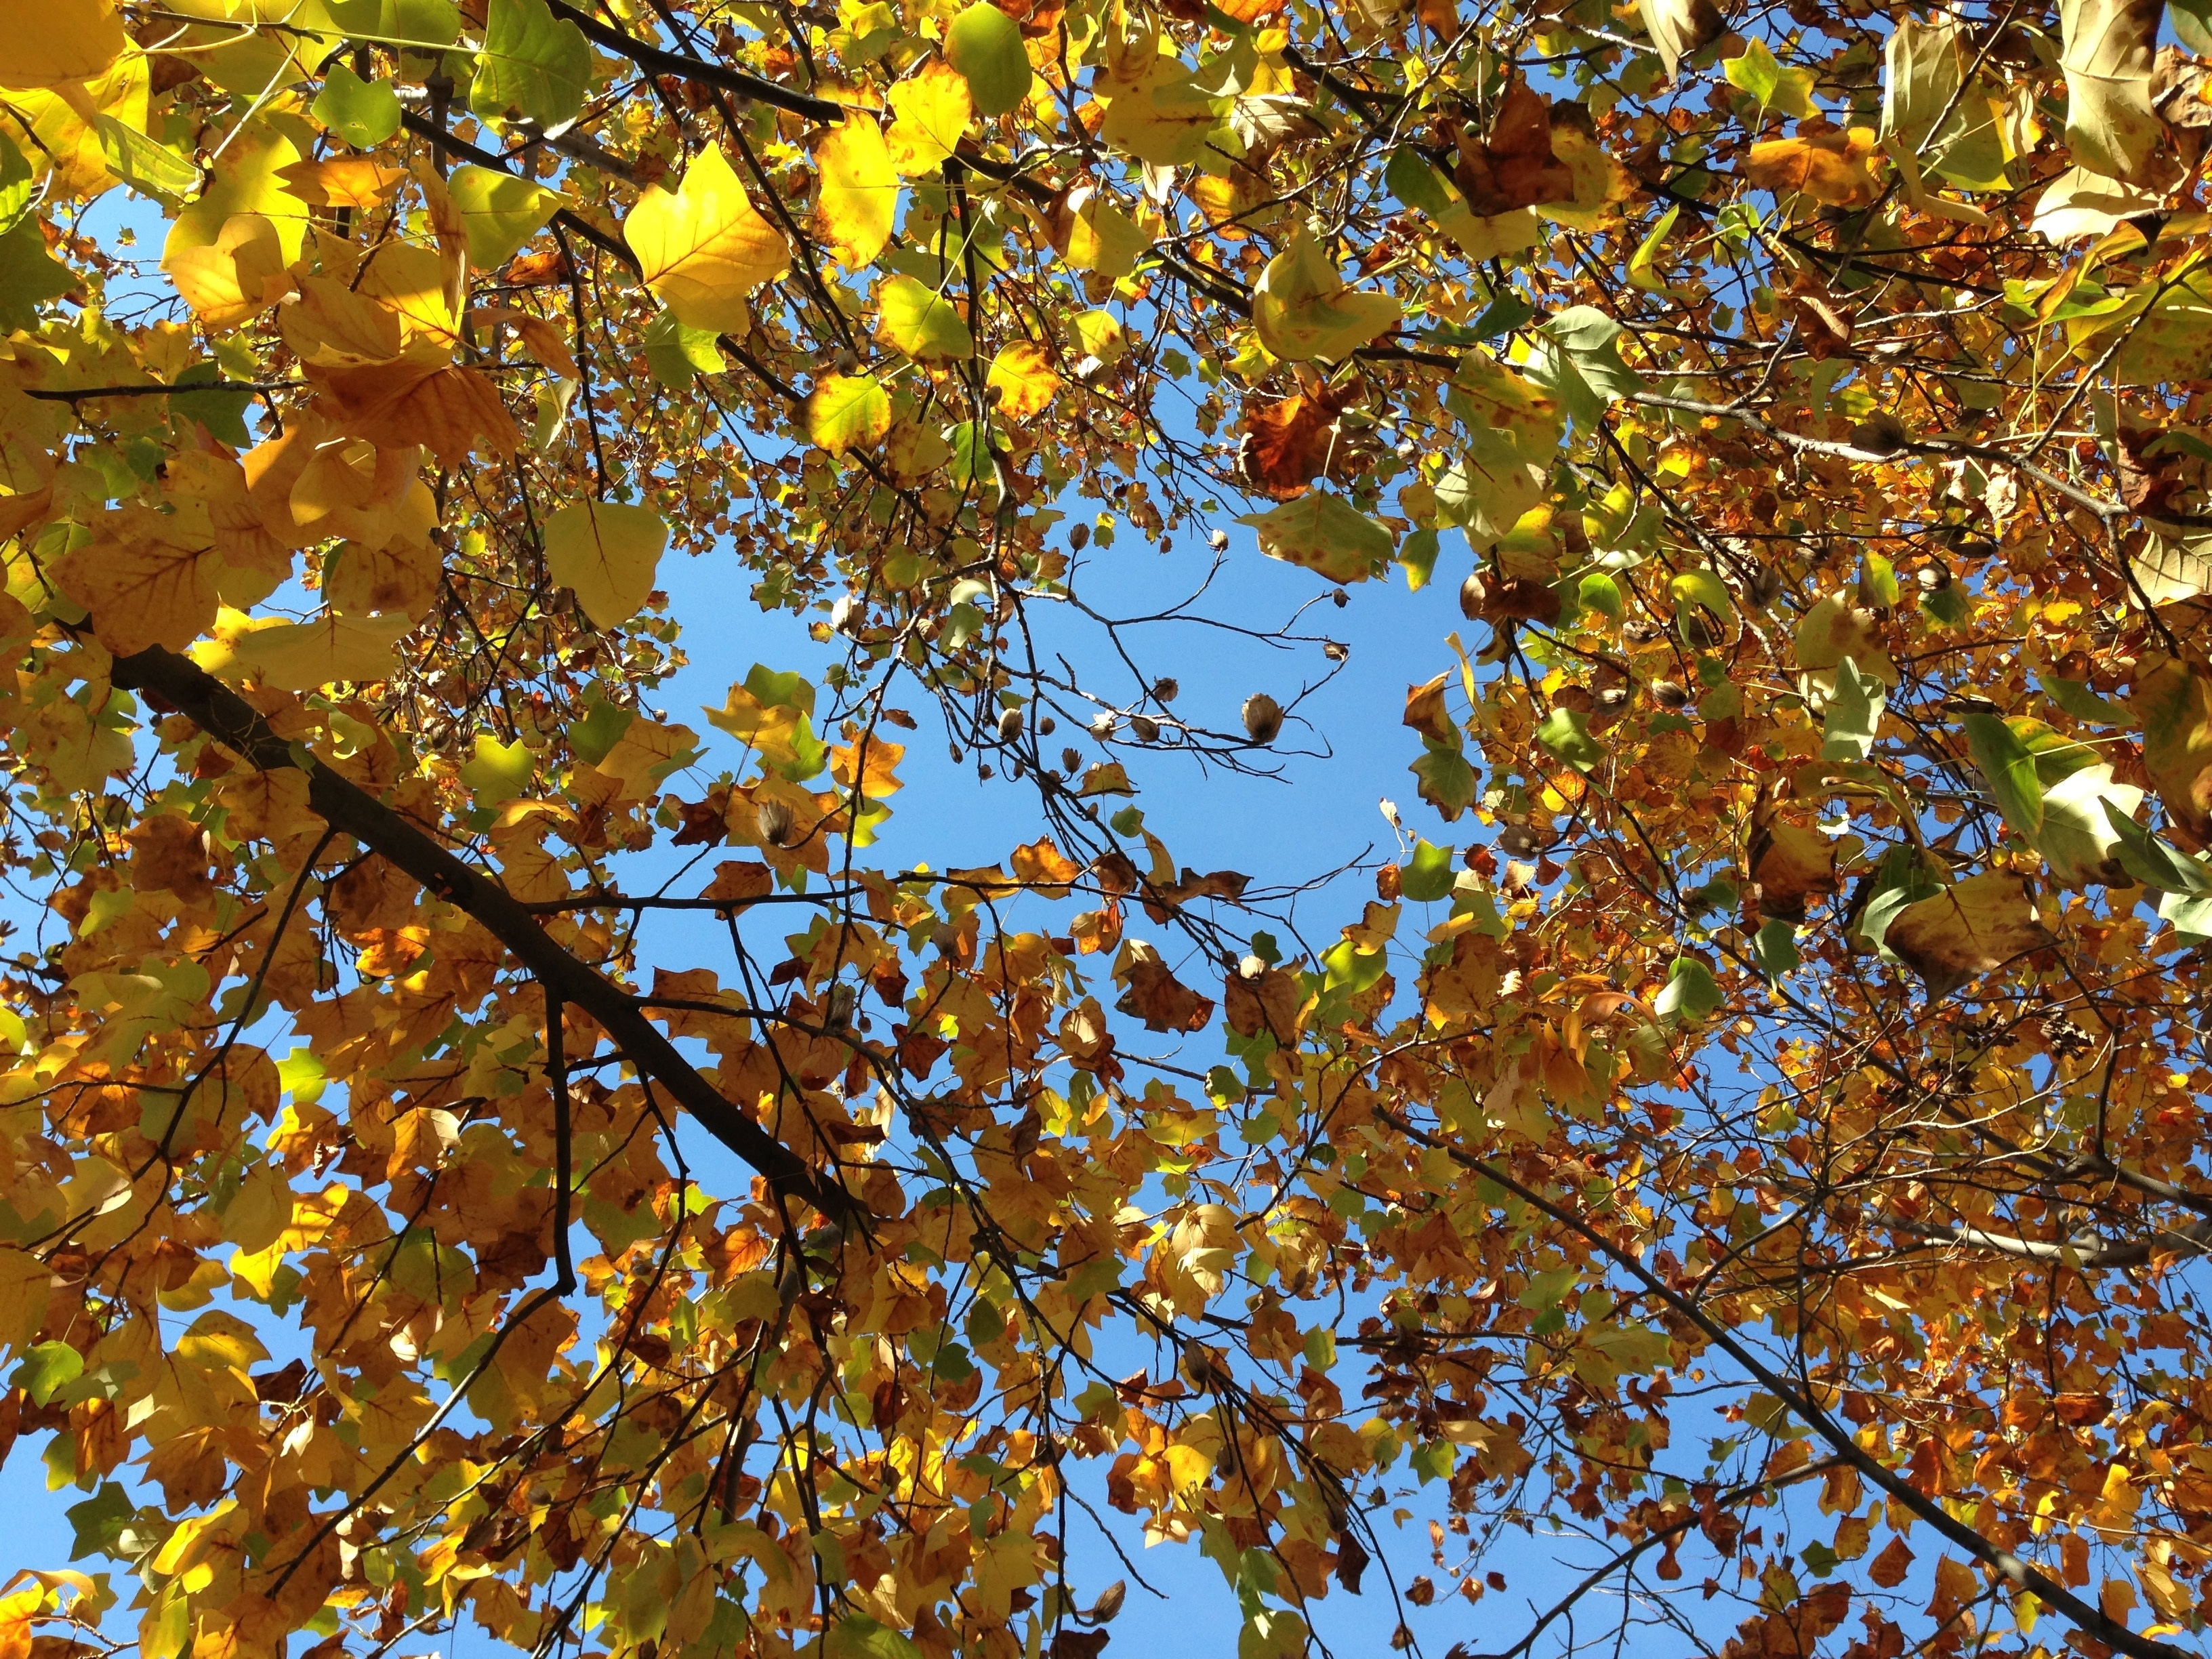
tree, nature, branch, plant, sunlight, leaf, flower, autumn, season, leaves, deciduous, flowering plant, woody plant, land plant